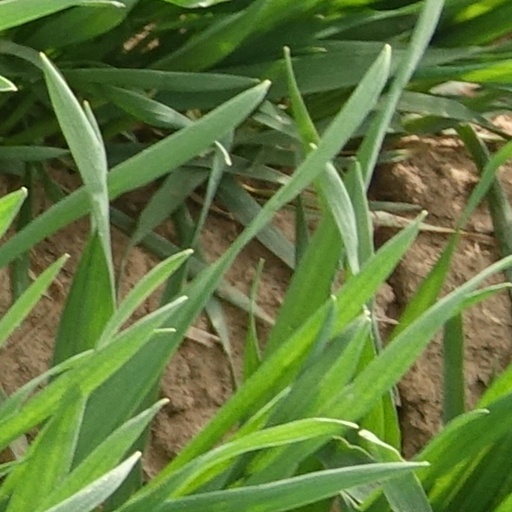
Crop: wheat